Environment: real
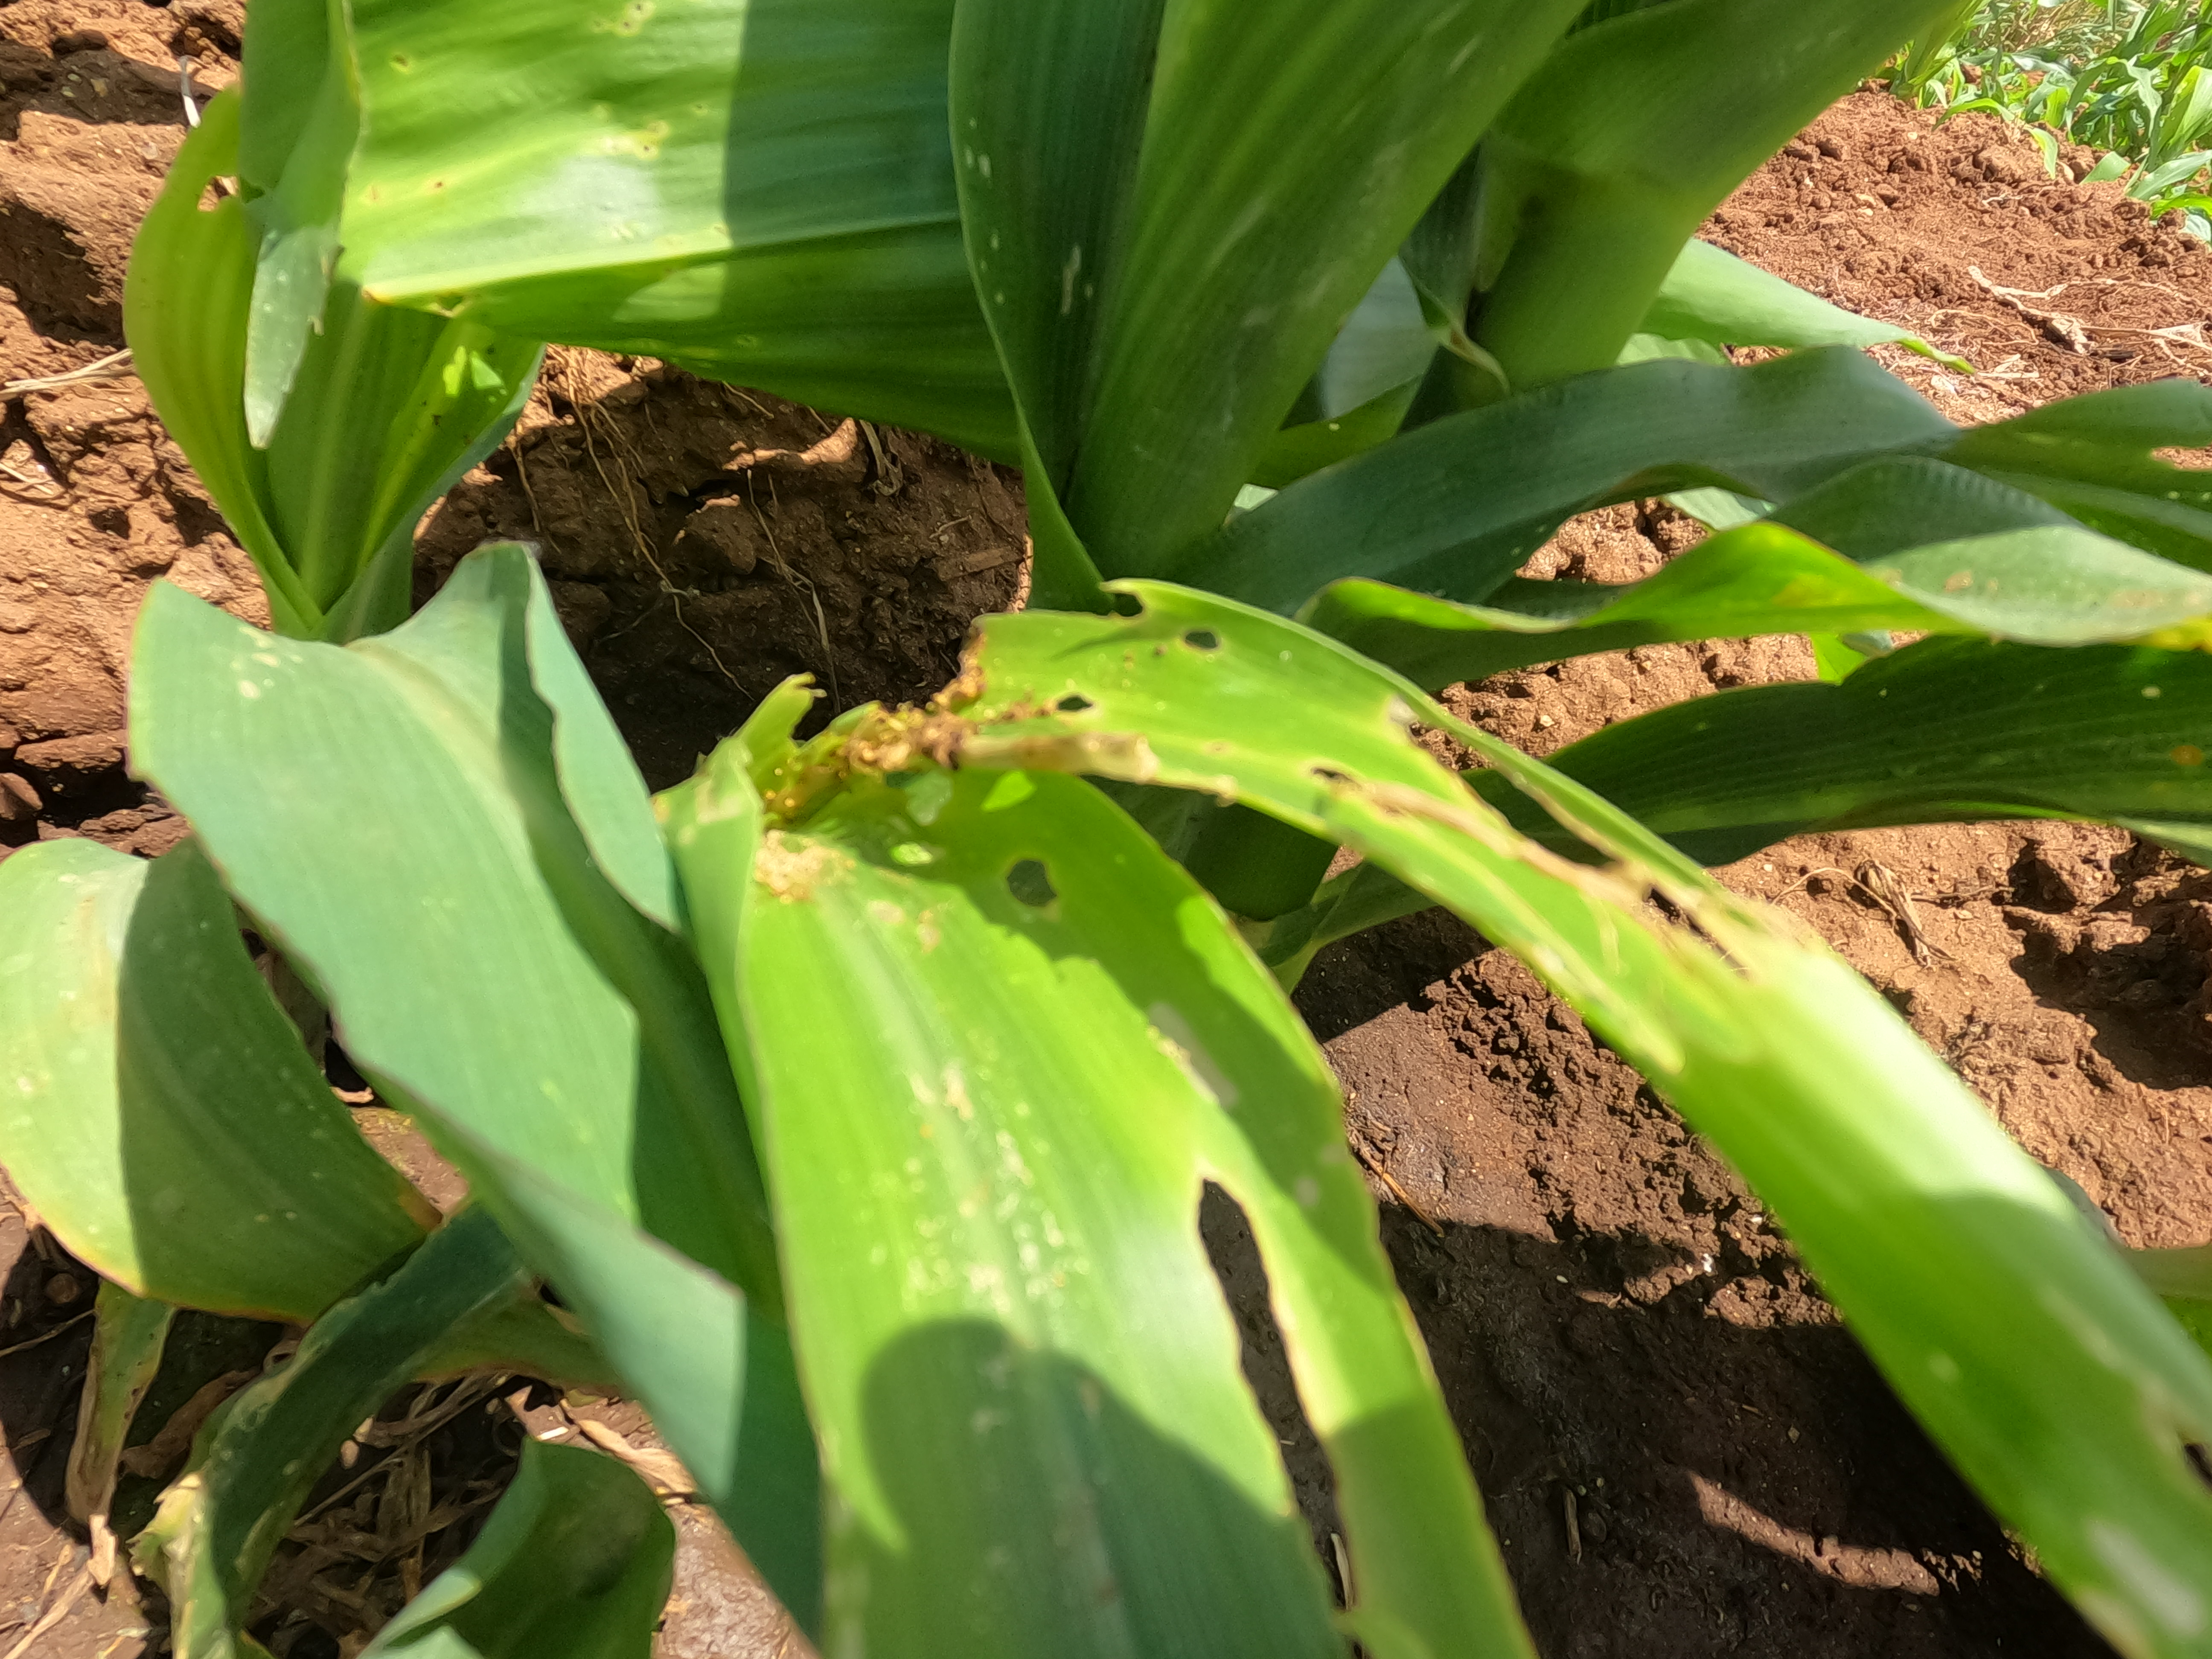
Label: fall_armyworm